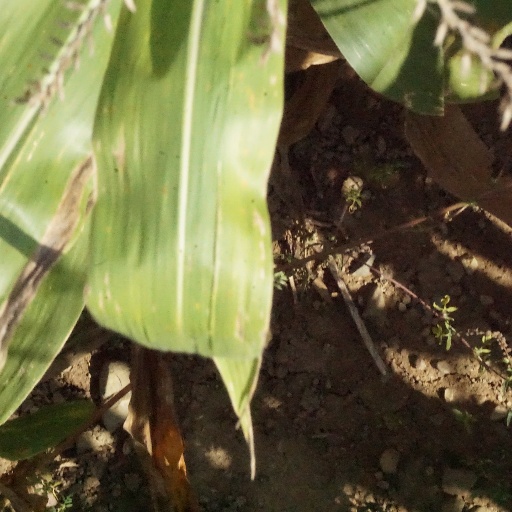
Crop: maize; corn